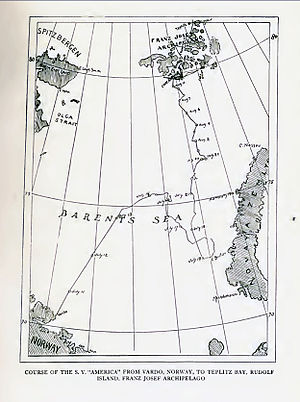
Zieglers nordpolsekspedition / Isolering og redning
Skibets kurs 1903.
Zieglers polarekspedition 1903–1905 var et mislykket forsøg på at nå Nordpolen. De strandede nord for den Nordlige polarcirkel i to år inden de kunne reddes; ikke desto mindre overlevede alle med en enkelt undtagelse. Ekspeditionen, som var finansieret af William Ziegler og ledet af Anthony Fiala, afgik fra Tromsø, Norge den 14. juni 1903, ombord på skibet America. Under den første vinter udlagte ekspeditionen depoter af mad og kul i Teplitz Bay, Rudolfön, den nordligste ø i Franz Josef Land.